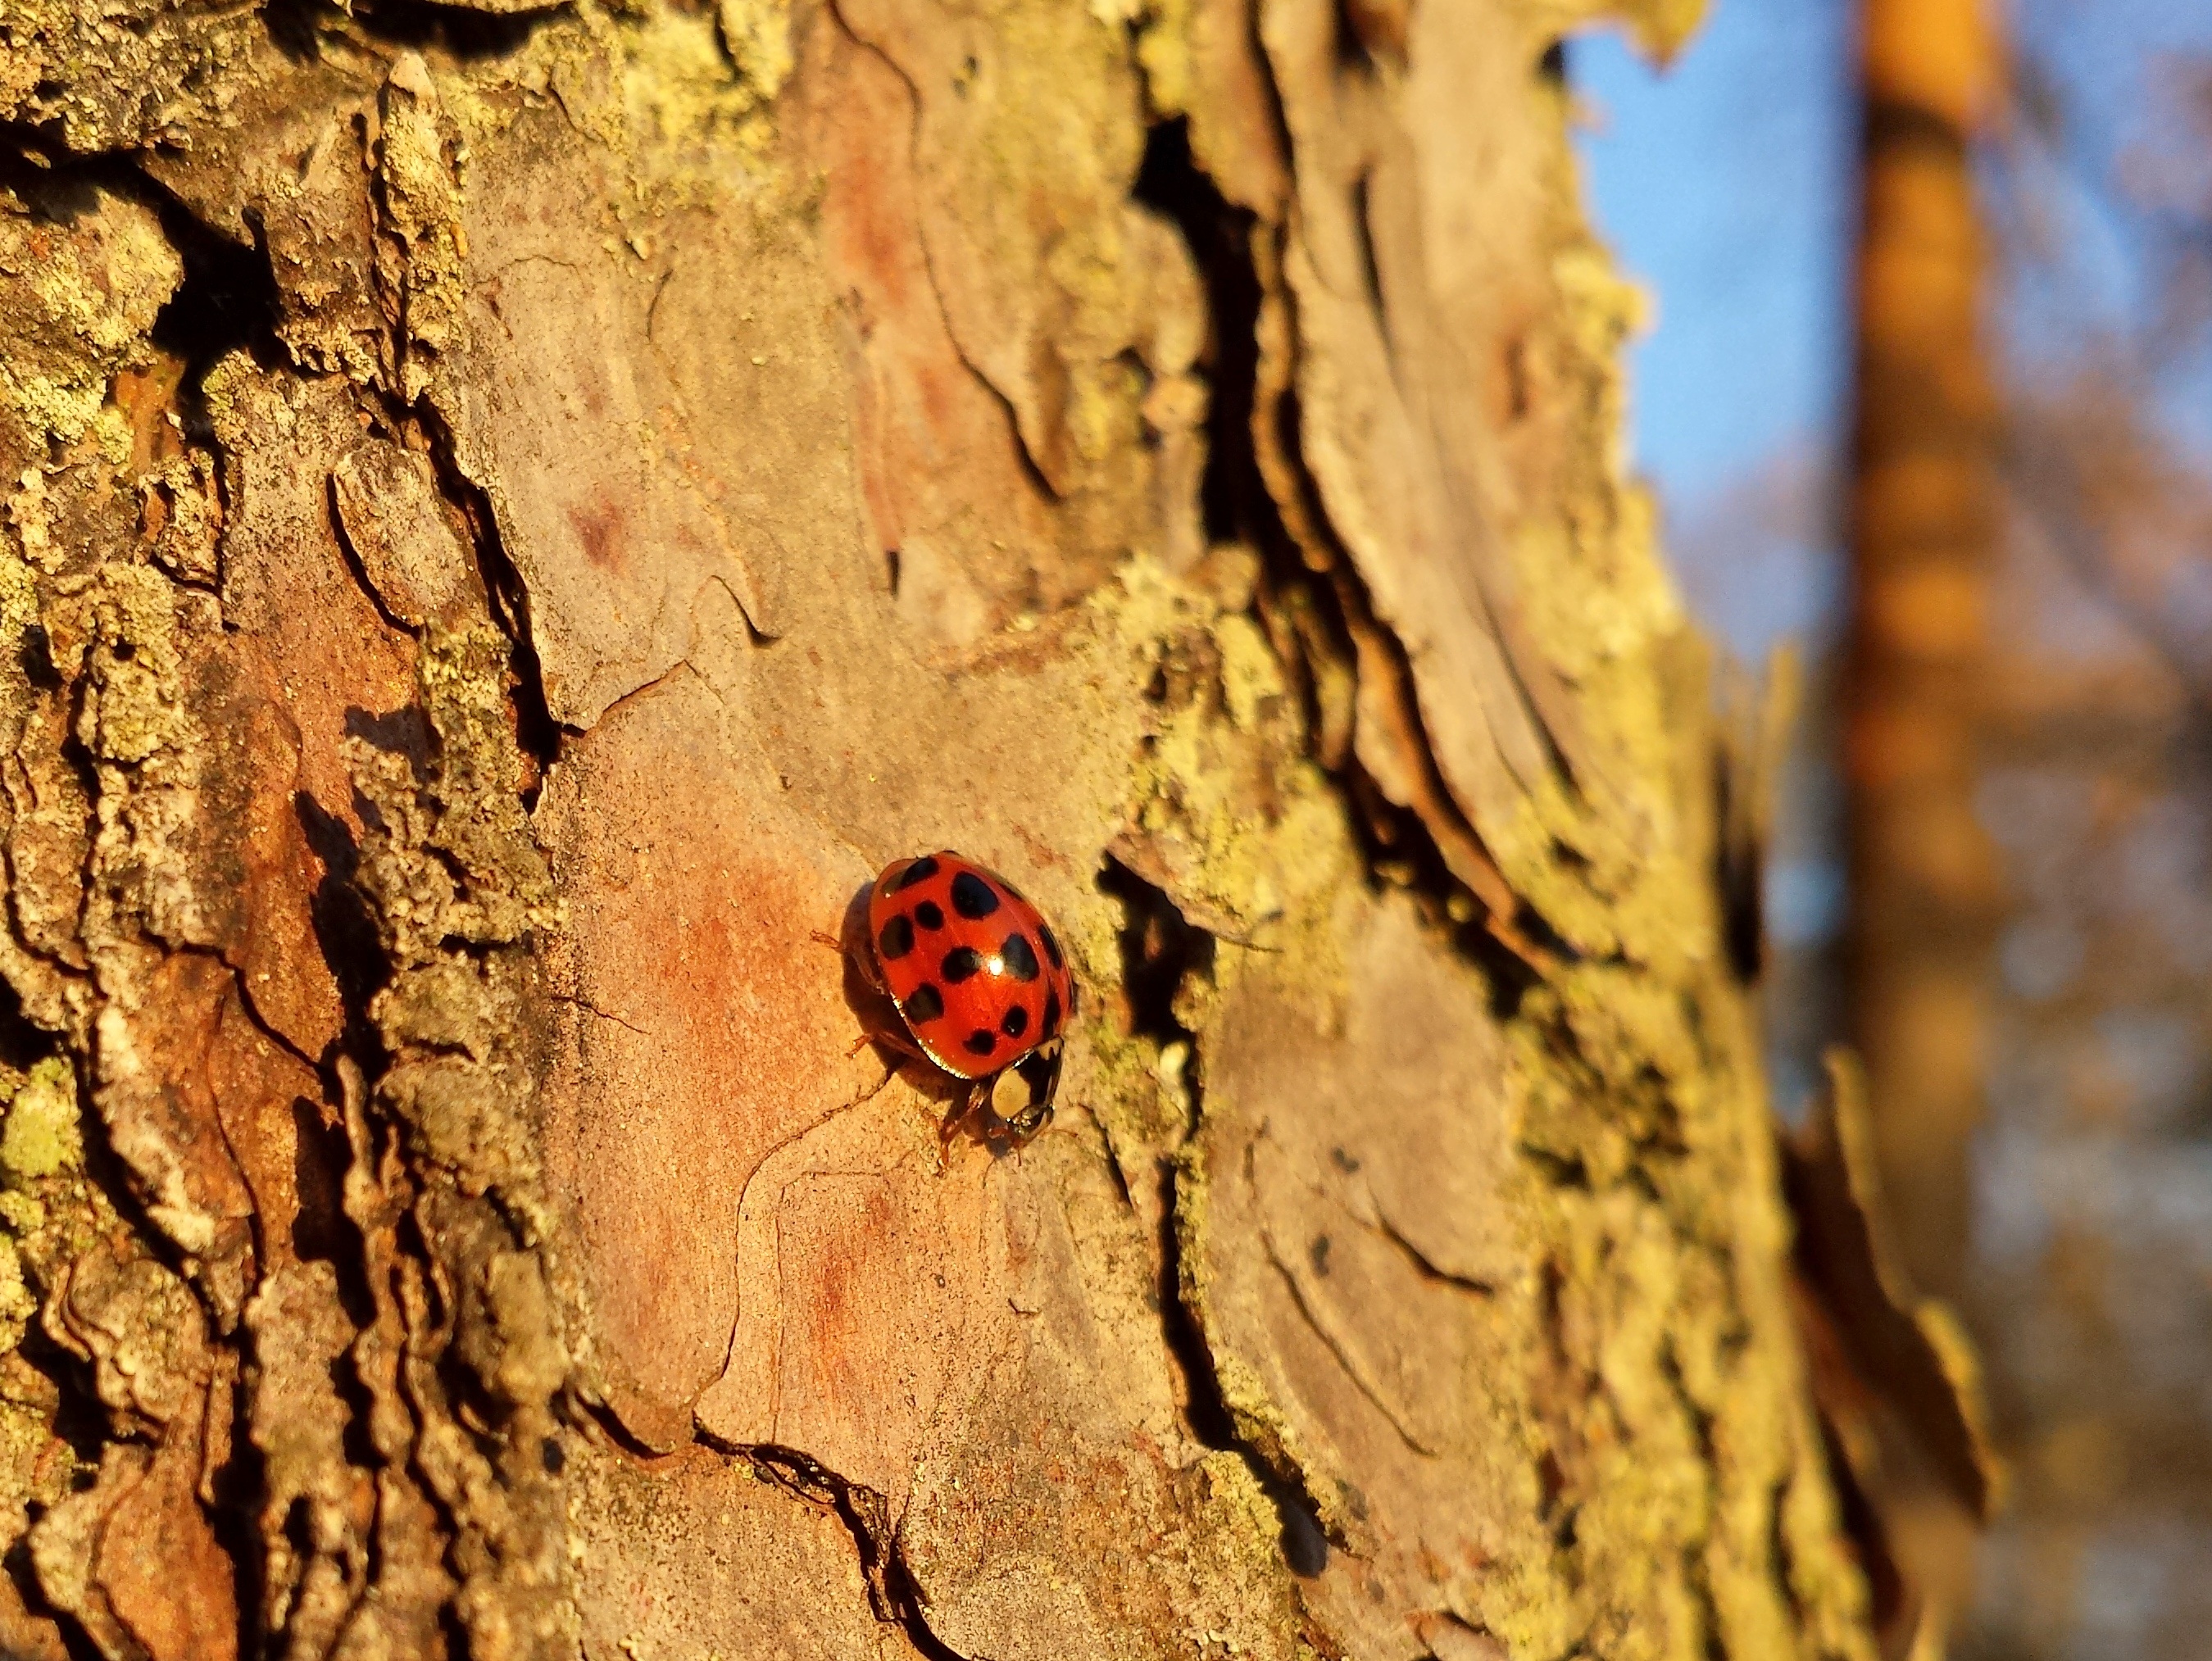
tree, nature, forest, branch, plant, wood, leaf, flower, trunk, bark, wildlife, insect, autumn, soil, ladybug, flora, season, fauna, ladybird, invertebrate, close up, beetle, evening sun, macro photography, lady beetle, woody plant